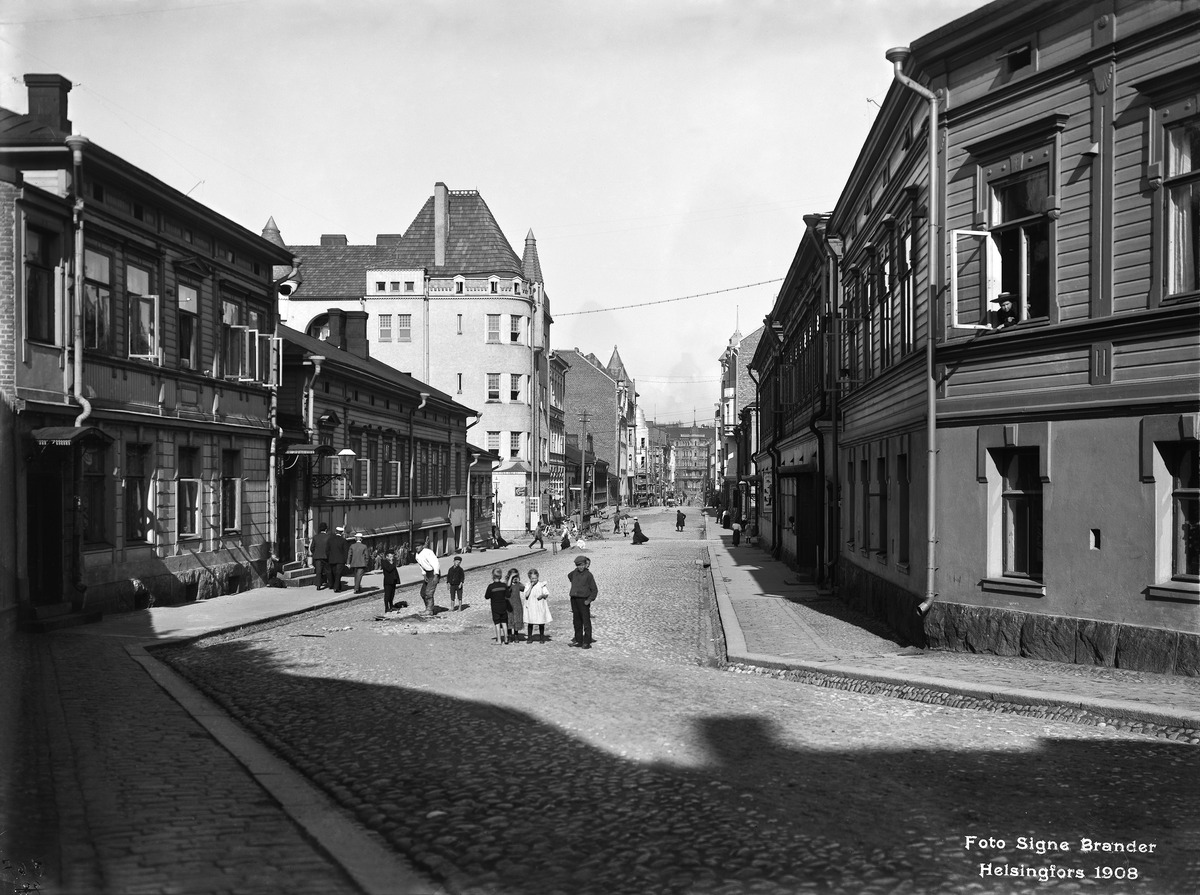
Iso Roobertinkatu 41, 39, 52, 50, 48
sisällön kuvaus: Iso Roobertinkatu 41, 39, 52, 50, 48. mustavalkoinen
Kuvaaja: Brander, Signe, valokuvaaja
Ajankohta: kuvausaika 1908
Paikka: Suomi, Uusimaa, Helsinki, Punavuori Helsinki, Iso Roobertinkatu 41, 39, 52, 48
Aiheet: puurakennukset, kadunrakennus, lapset